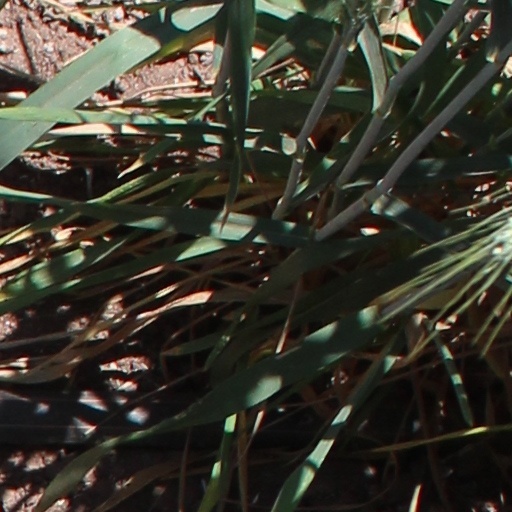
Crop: wheat